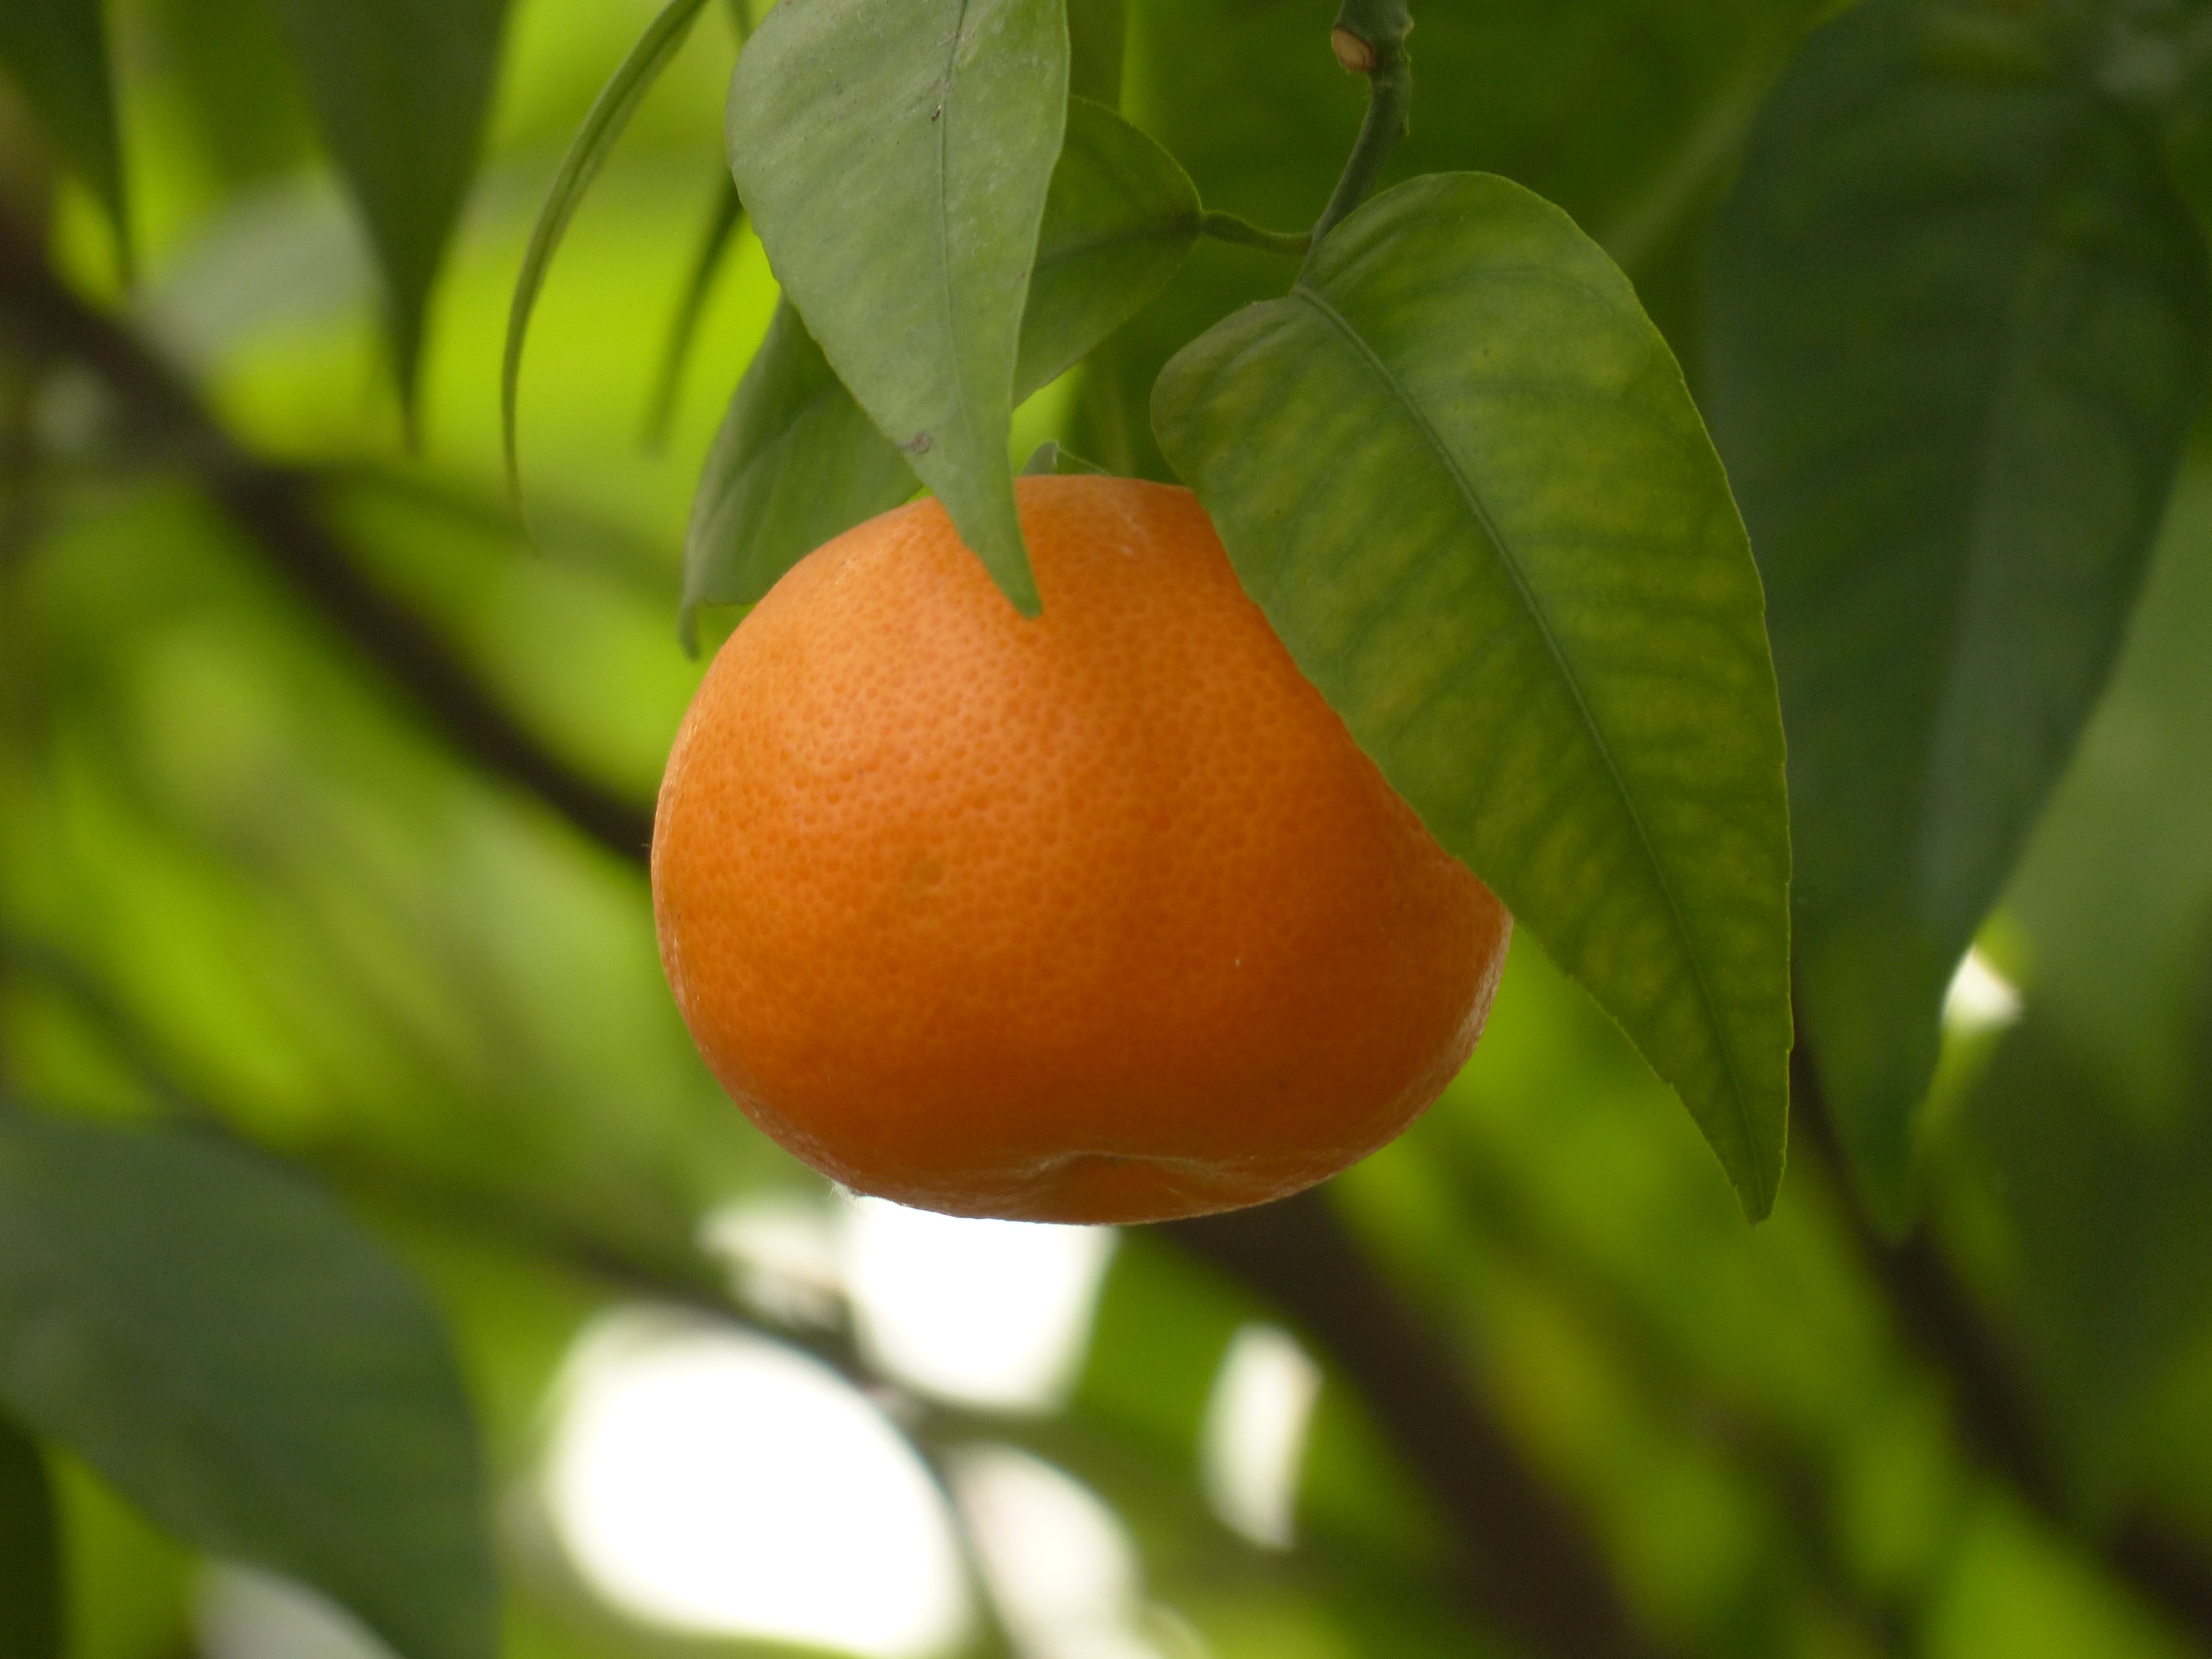
tree, branch, plant, fruit, leaf, flower, orange, food, produce, healthy, flora, satsuma, tangerine, mandarin, clementine, citrus, macro photography, flowering plant, citrus fruit, bitter orange, mandarin orange, land plant, common persimmon, citrus nobilis, king orange, tangor